Conscription in Finland

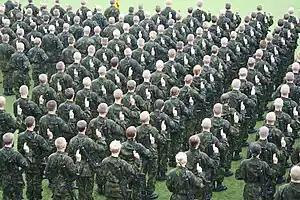
Finnish conscripts swearing their military oath at the end of their basic training period.

The Finnish Defence Forces are based on a universal male conscription. All men above 18 years of age are liable to serve either 165, 255 or 347 days. Yearly, about 27,000 conscripts are trained. About 80% of Finnish male citizens complete the service. Thus, Finland has one of the highest rates of conscription, along with such countries as Singapore, Israel, Armenia, South Korea, Turkey, Estonia, and North Korea. The conscripts first receive basic training (8 weeks), after which they are assigned to various units for special training. Privates who are trained for tasks not requiring special skills serve for five and a half months. In technically demanding tasks, the time of service is eight and a half months or (in some cases, such as those selected for NCO or officer training) eleven and a half months.